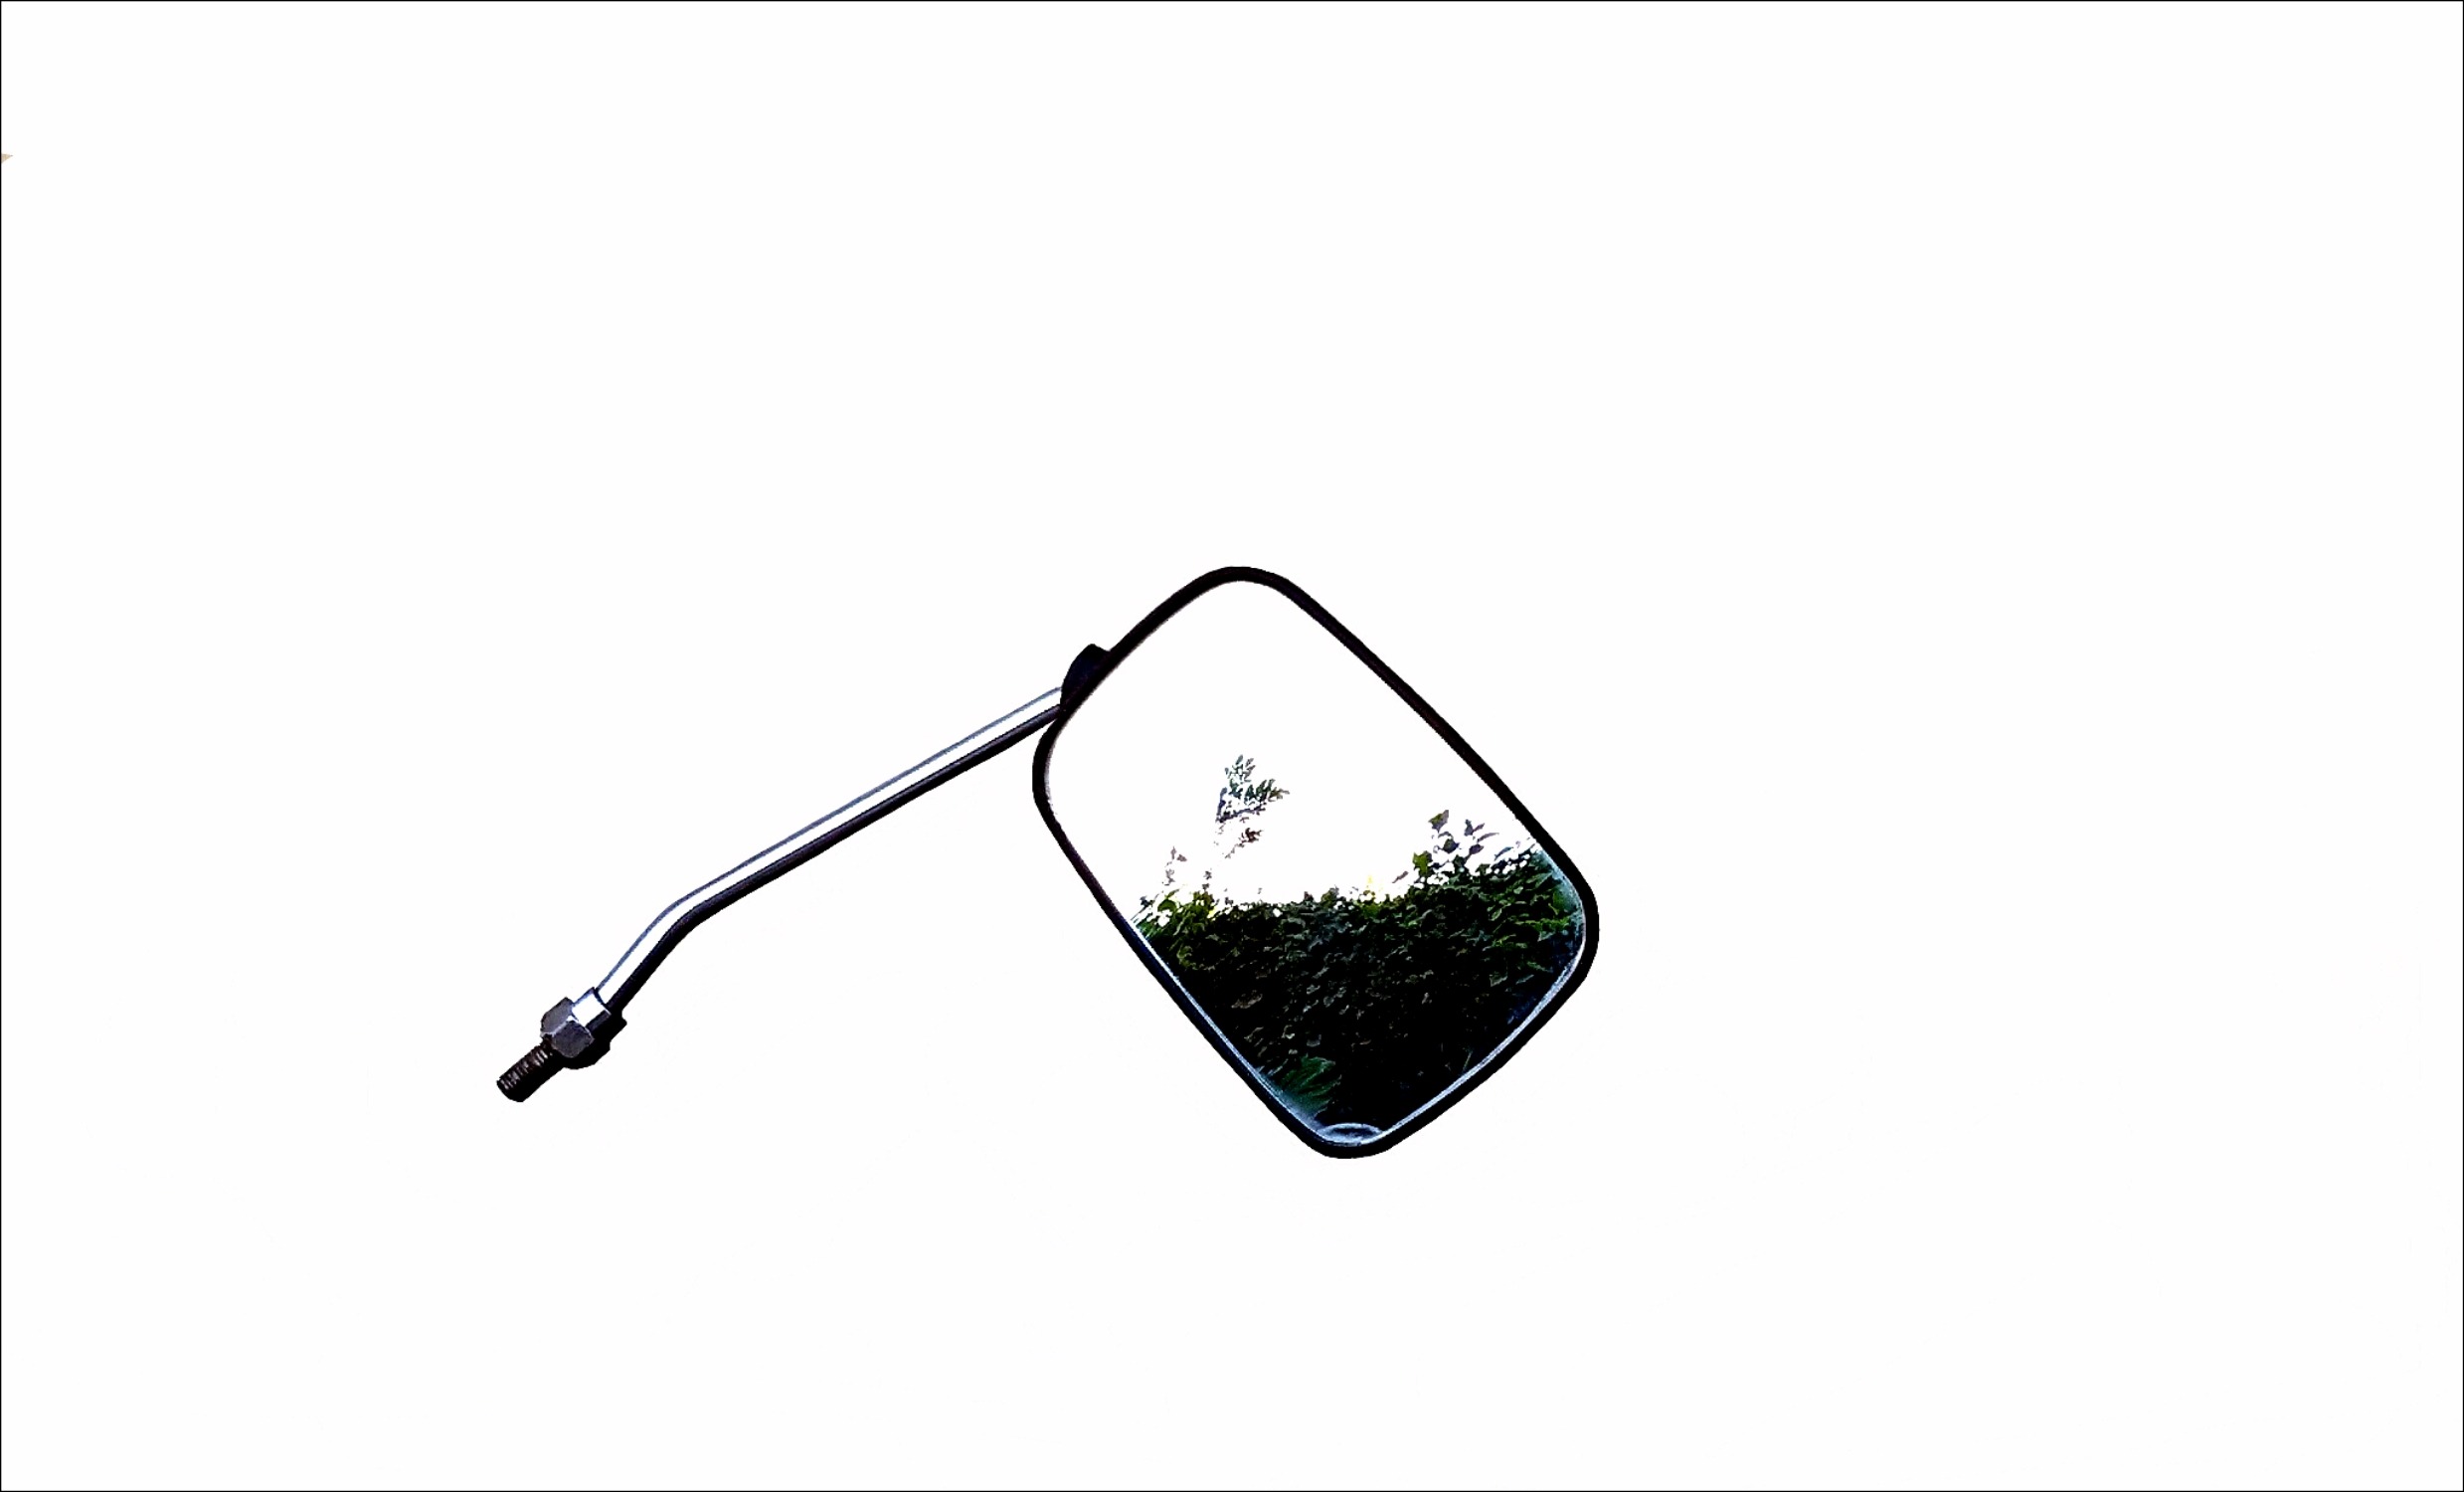
motorcycle, rear view mirror, product, golf club, glasses, rear mirror, rearview mirror, driving mirror